Battle of the Menin Road Ridge

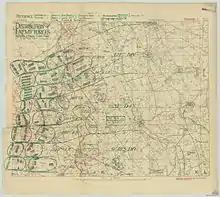

The 19th (Western) Division in IX Corps covered the southern defensive flank of the attack front, against the German 9th Reserve and 207th divisions, on a front, from the Comines canal to Groenenburg Farm, on the west slope of the Bassevillebeek valley. The six attacking battalions of the 58th Brigade on the right and the 57th Brigade on the left and their supporting battalions had a difficult approach. The 58th Brigade had to pass through obstructions in Opaque Wood and Imperfect Copse and then it rained from midnight until Zero hour was decided according to the weather and the time of was passed forward at so all ranks had to lie quiet in the rain for more than three hours.